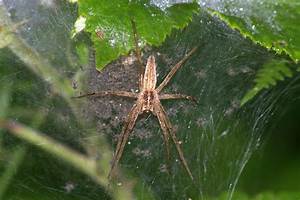
Label: ragno